Renee Walker

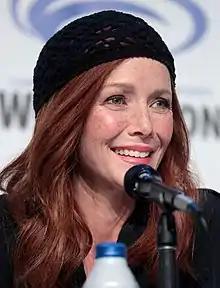
Annie Wersching, who portrayed Walker

Wersching previously had worked together with "24" crew members on a failed television pilot titled "Company Man".